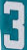
Number: 3